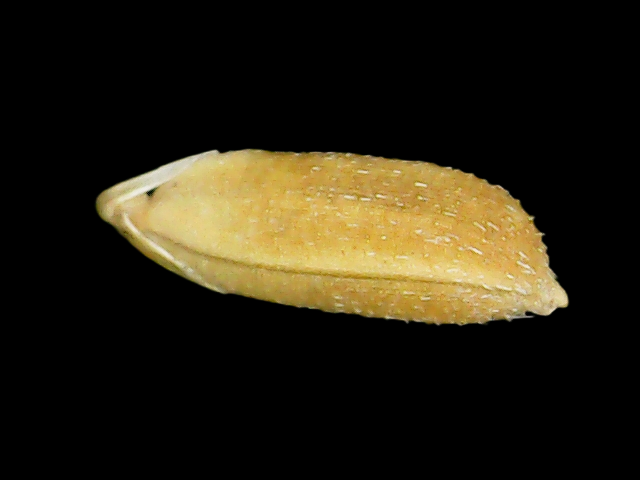
Rice variety: Bd95